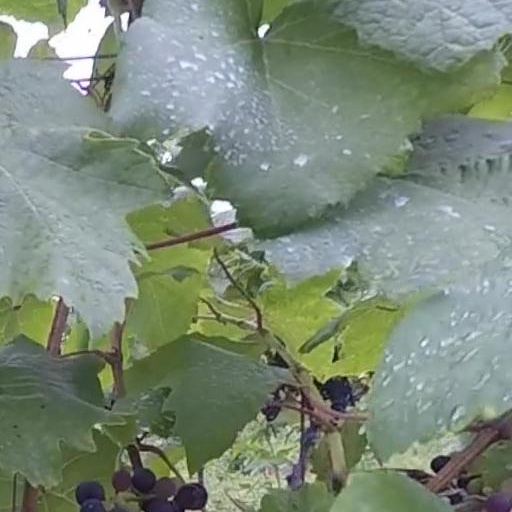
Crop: grape